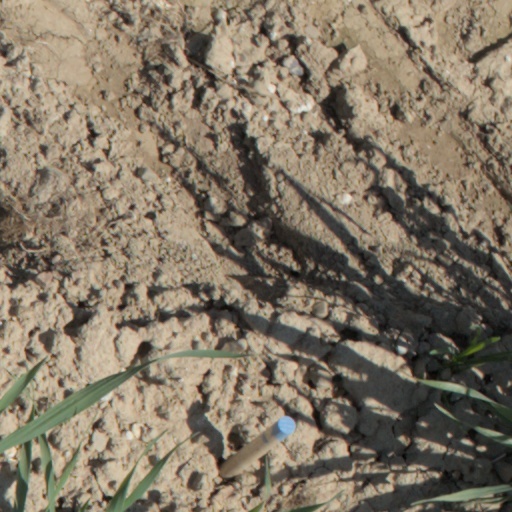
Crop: wheat